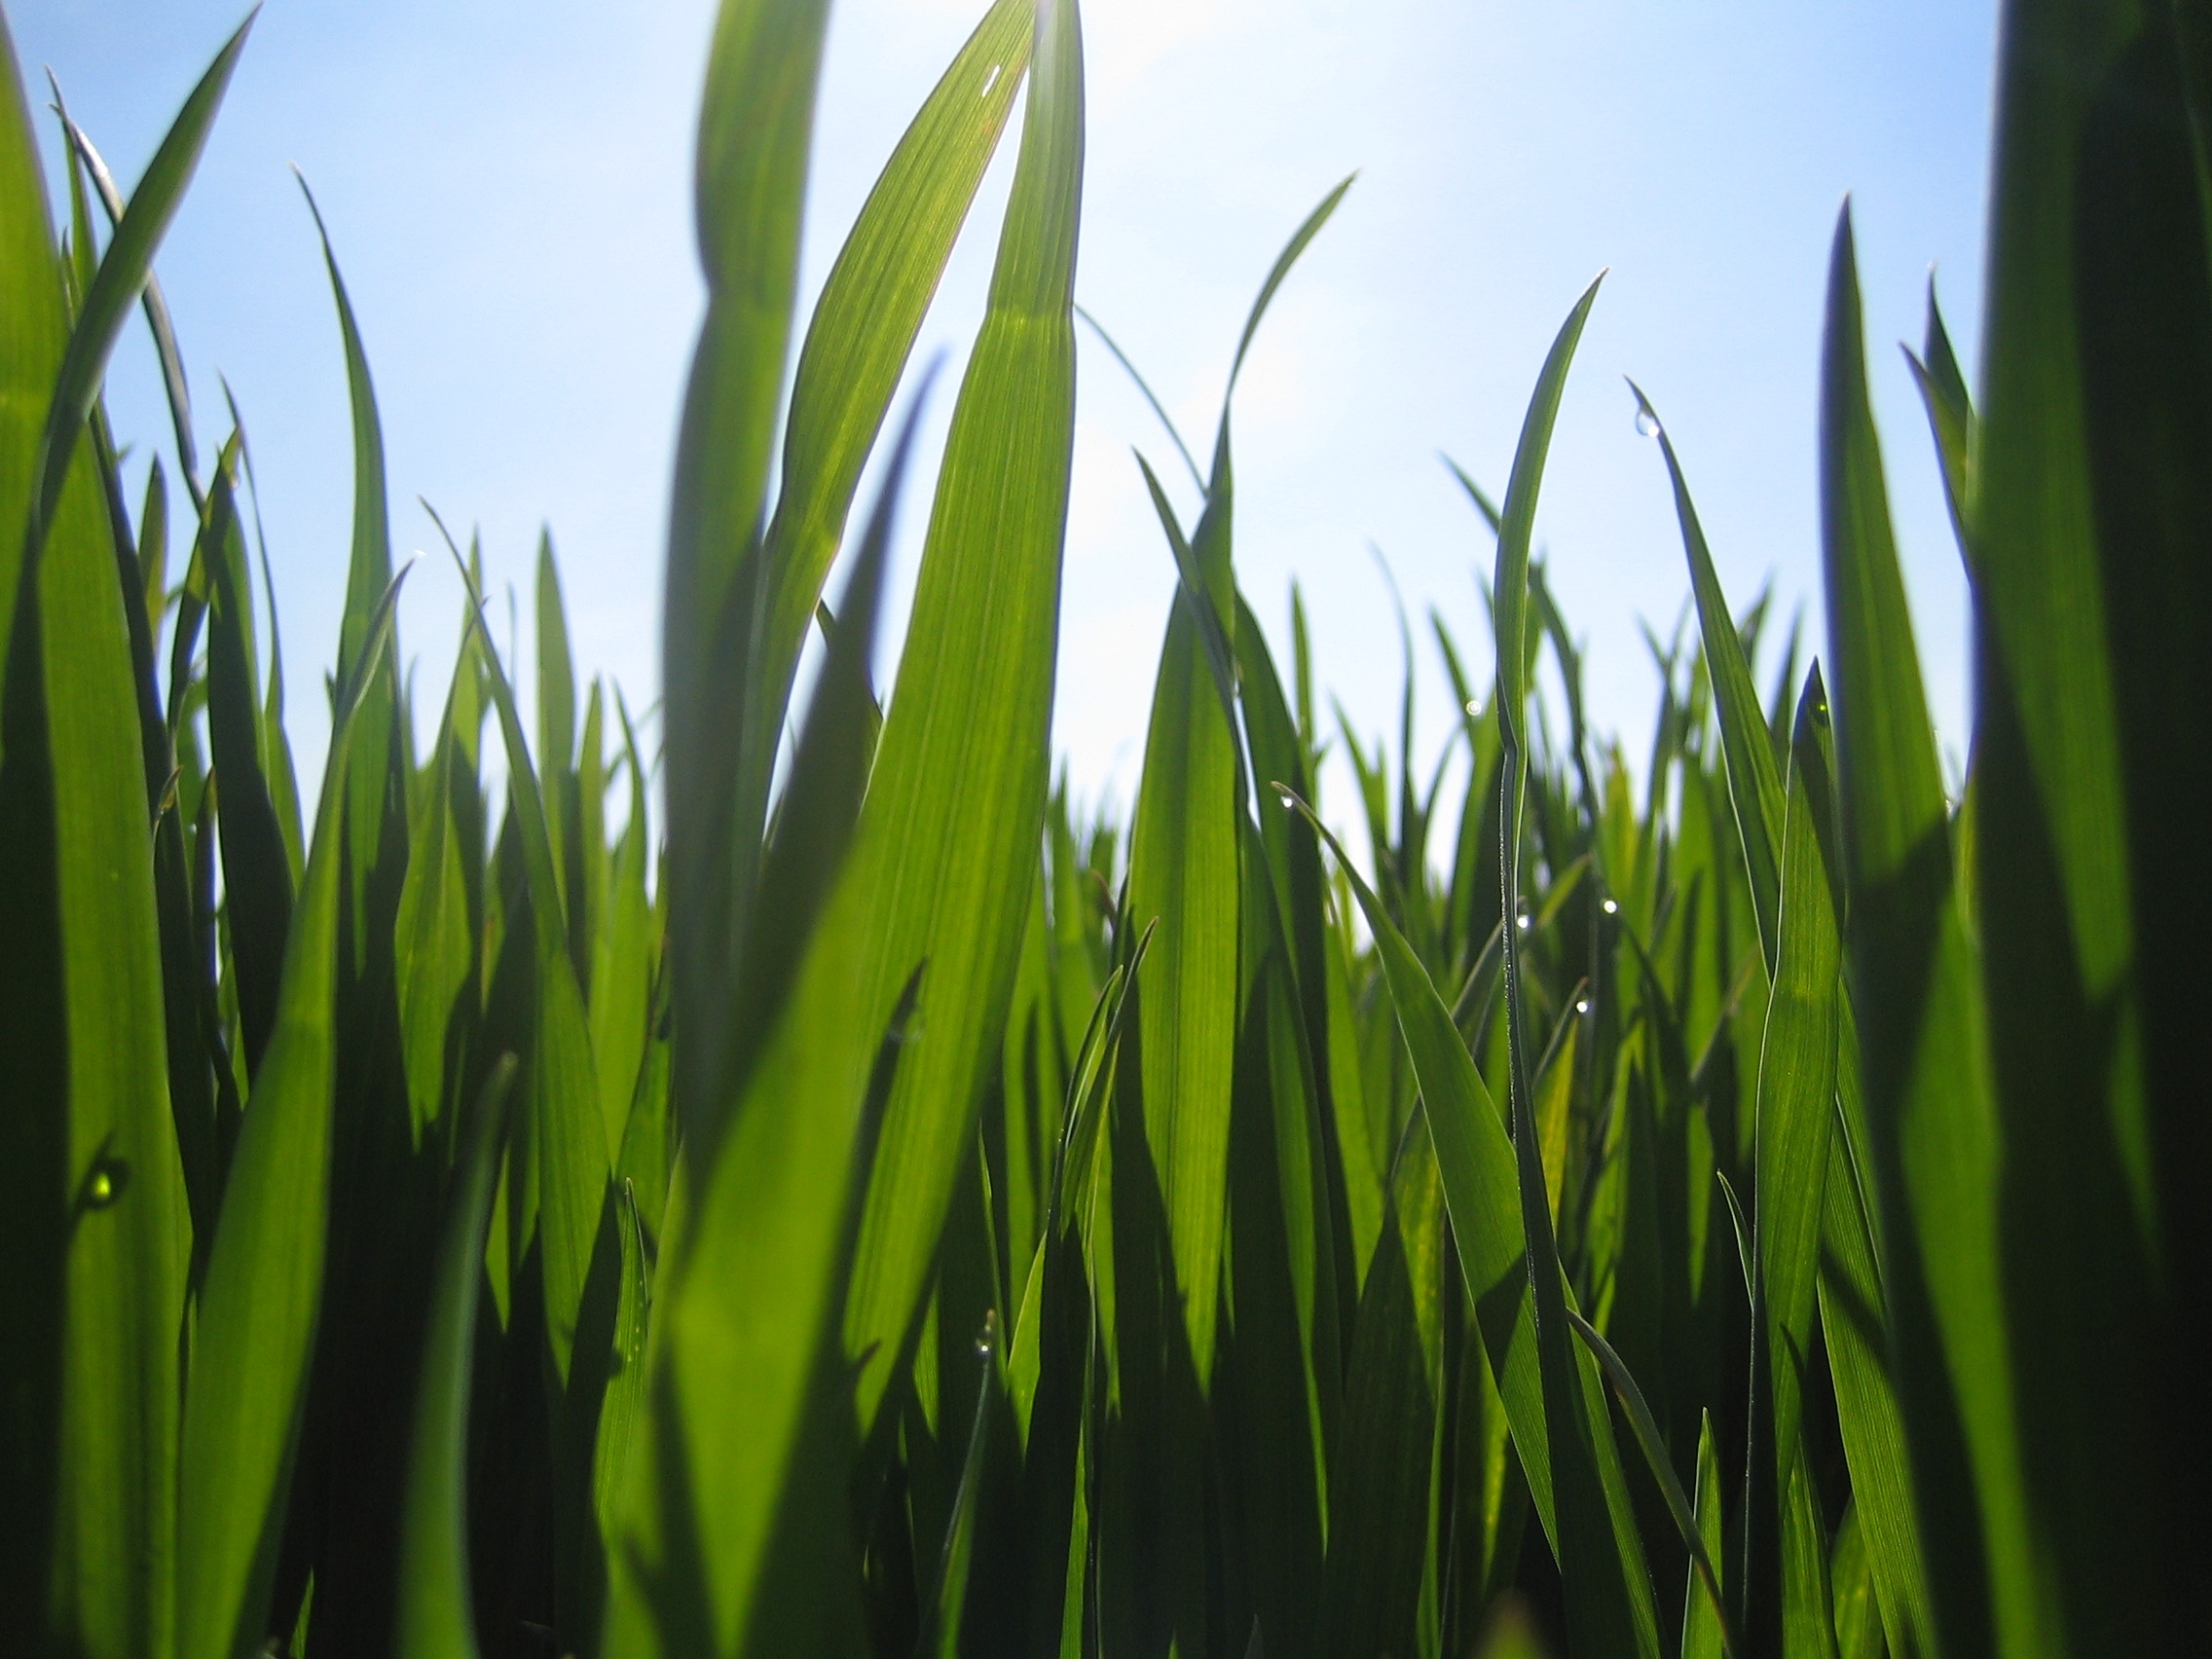
grass, plant, field, lawn, meadow, sunlight, leaf, flower, green, aquatic plant, flora, grassland, back light, grass family, plant stem